Answer in natural language. Considering the relative positions, where is lshaped black countertop with respect to black modern high-back chair? Choose between the following options: left or right
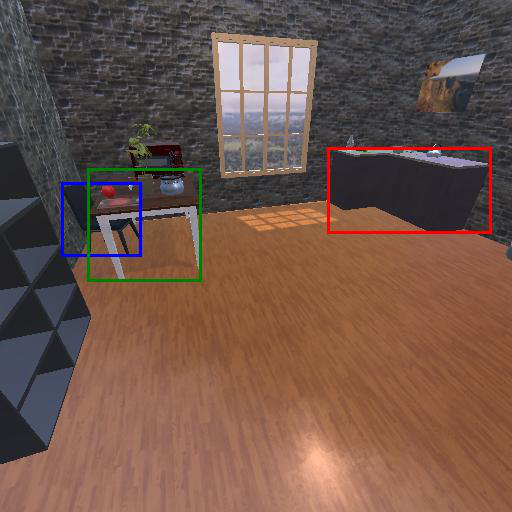
<answer>right</answer>